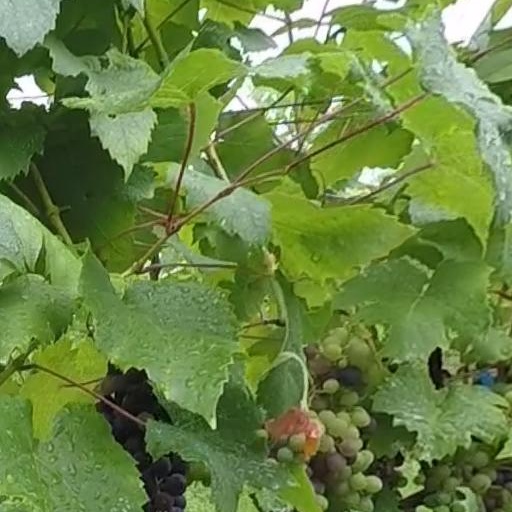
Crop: grape